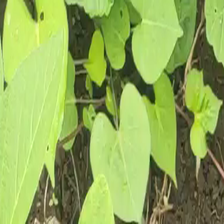
Weed species: Obscure_morning _glory(Ipomoea obscura)